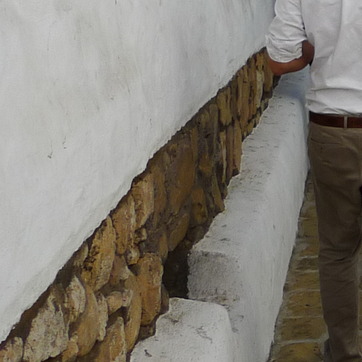
Material: stone